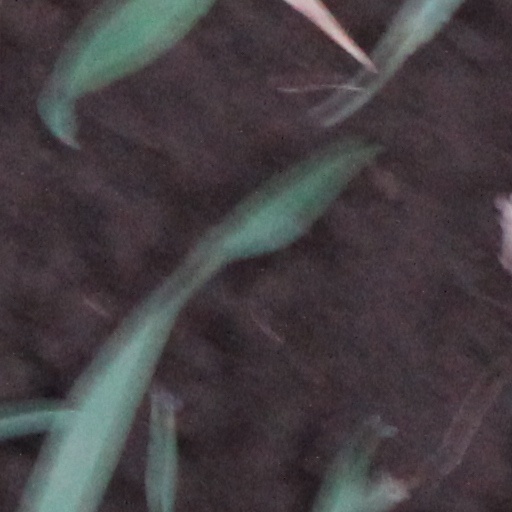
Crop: wheat